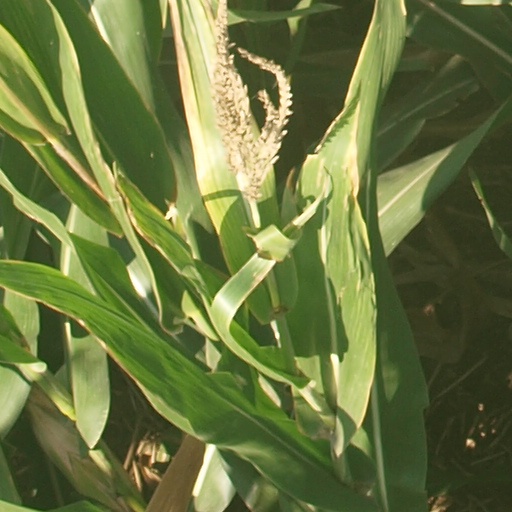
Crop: maize; corn